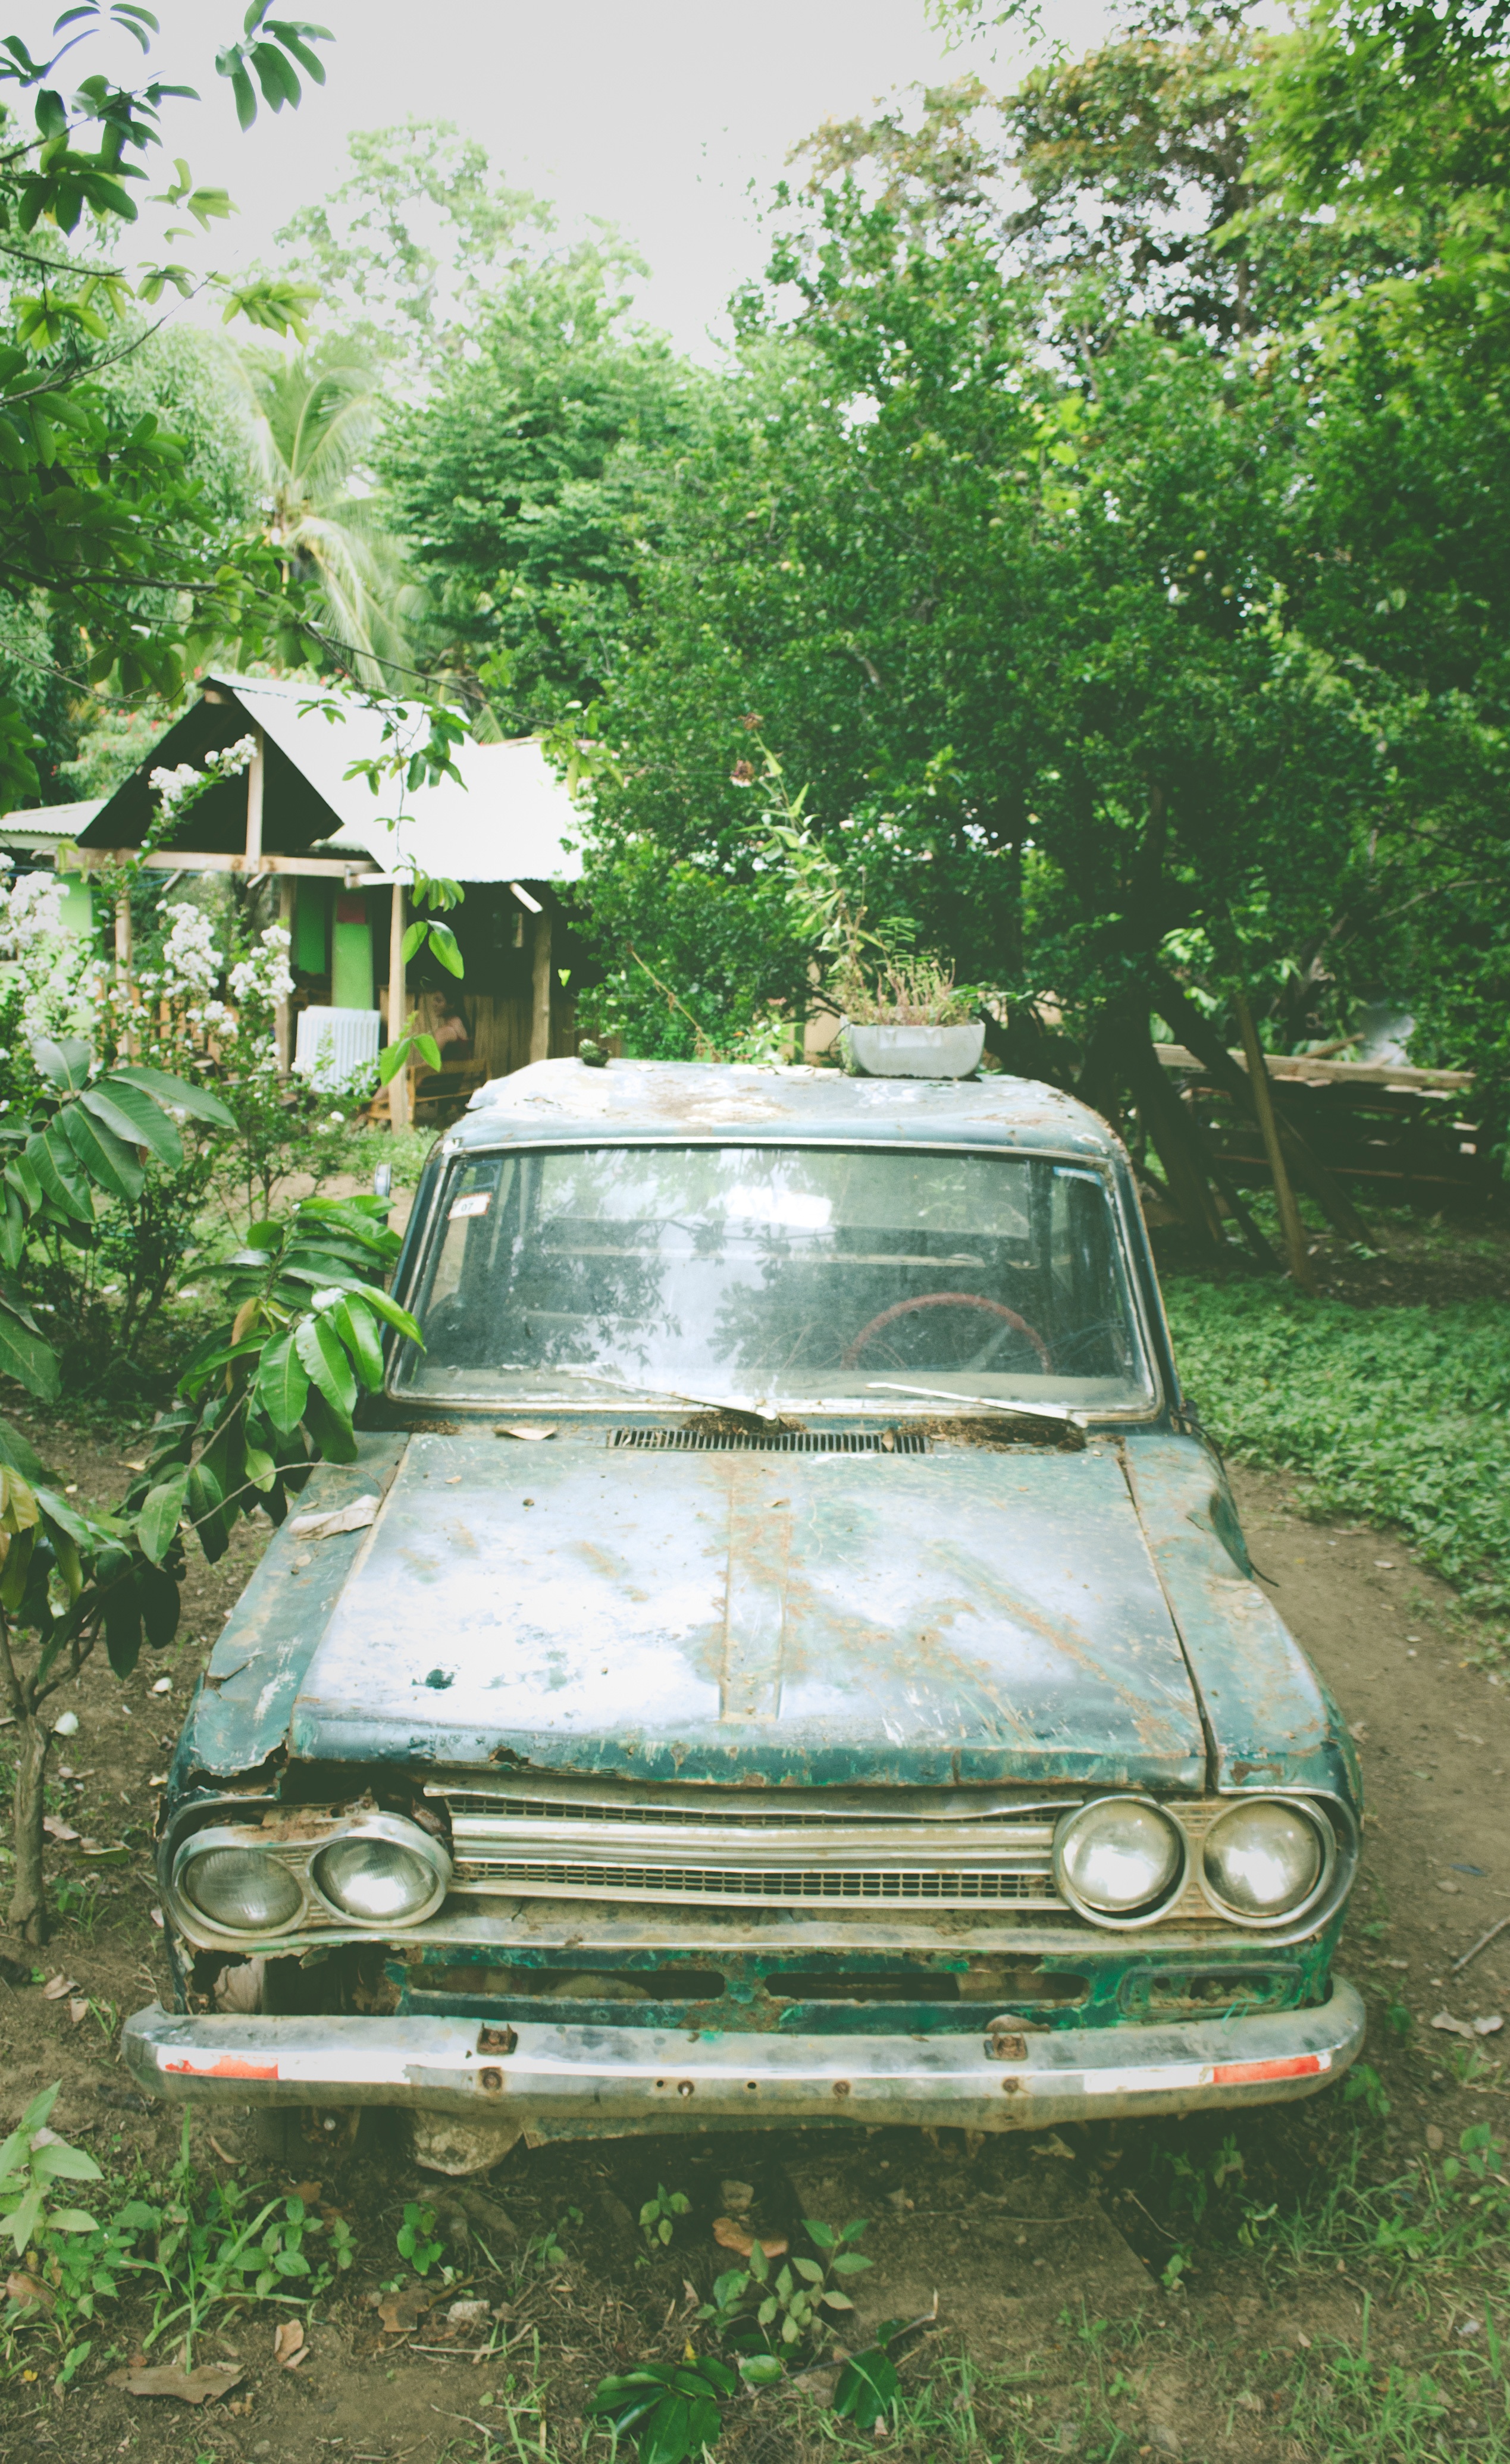
car, vintage, house, green, vehicle, broken, vintage car, trees, sedan, oldschool, damaged, ecosystem, land vehicle, automobile make, automotive exterior, compact car, family car